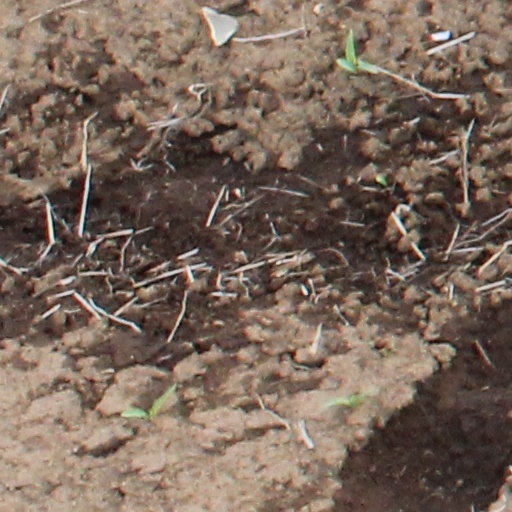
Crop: wheat